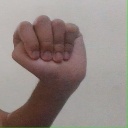
अक्षर: ठ